Wendover Arm Canal

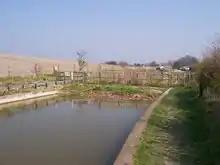
The Phase 1 head of navigation near Little Tring Farm

Phase 2 involves a dry section from Little Tring to Drayton Beauchamp, and includes the navigable culvert under the Aston Clinton bypass. Original plans drawn up in the late 1990s for converting the A41 to a dual carriageway and bypassing Aston Clinton included a low level crossing of the canal, which would have prevented restoration. However, negotiations resulted in the Highways Agency funding a diversion of the canal to a point where there was sufficient headroom for navigation. The Trust argued that an pipe to carry away rain water from the road would be insufficient in storm conditions, and that excavating of new canal would be a better solution. The old route of the canal has become a reed bed, acting as a settling pond for water from the road, before it joins the new channel. British Waterways funded restoration of a further through Drayton Beauchamp bridge, where repairs to the feeder pipeline which runs along the bottom of the canal were needed to prevent flooding in the village. The pipeline will not be needed once the work is completed. However it will remain in place under the canal, and is having to be capped with concrete to prevent the restored canal collapsing into it. As work proceeds, the channel is being re-profiled, and then lined with Bentomat liner, which consists of a layer of Bentonite clay sandwiched between two layers of geotextile. Concrete blocks have been laid over the liner on the side walls of the channel, with turf above water level. As each new section is re-profiled, the spoil removed is used to cover the bed of the canal on the previous section to a depth of .